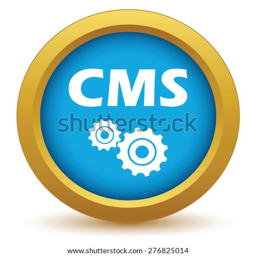
gold cms icon on a white background